Mexico–United States international park

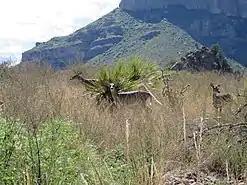
White-tailed deer in Big Bend National Park

Maderas del Carmen and Cañon de Santa Elena Áreas de Protección de Flora y Fauna (Areas of Protection of Flora and Fauna) are managed by the Mexican Comisión Nacional de Áreas Naturales Protegidas (CONANP; National Commission of Protected Natural Areas). Maderas del Carmen is in the state of Coahuila, and Cañon de Santa Elena is in Chihuahua. Each state has appointed a management team of directors and staff, and drafted its own management plans. Maderas del Carmen is headed by MVZ Julio Alberto Carrera Treviño. The overarching purpose of protecting Maderas del Carmen is to preserve forests and migration corridors, save endangered animals from extinction, and develop better conservation practices through study. The management plan identifies more specific goals, including creating sustainable development practices, restoring endangered ecosystems, and preserving the cultural significance of the area. C. Miguel Ramón Mendoza Pérez directs the management of Cañon de Santa Elena. The area's management plan outlines several goals: to protect natural resources, to restore ecosystems, and to inspire sustainable practices by sharing knowledge.